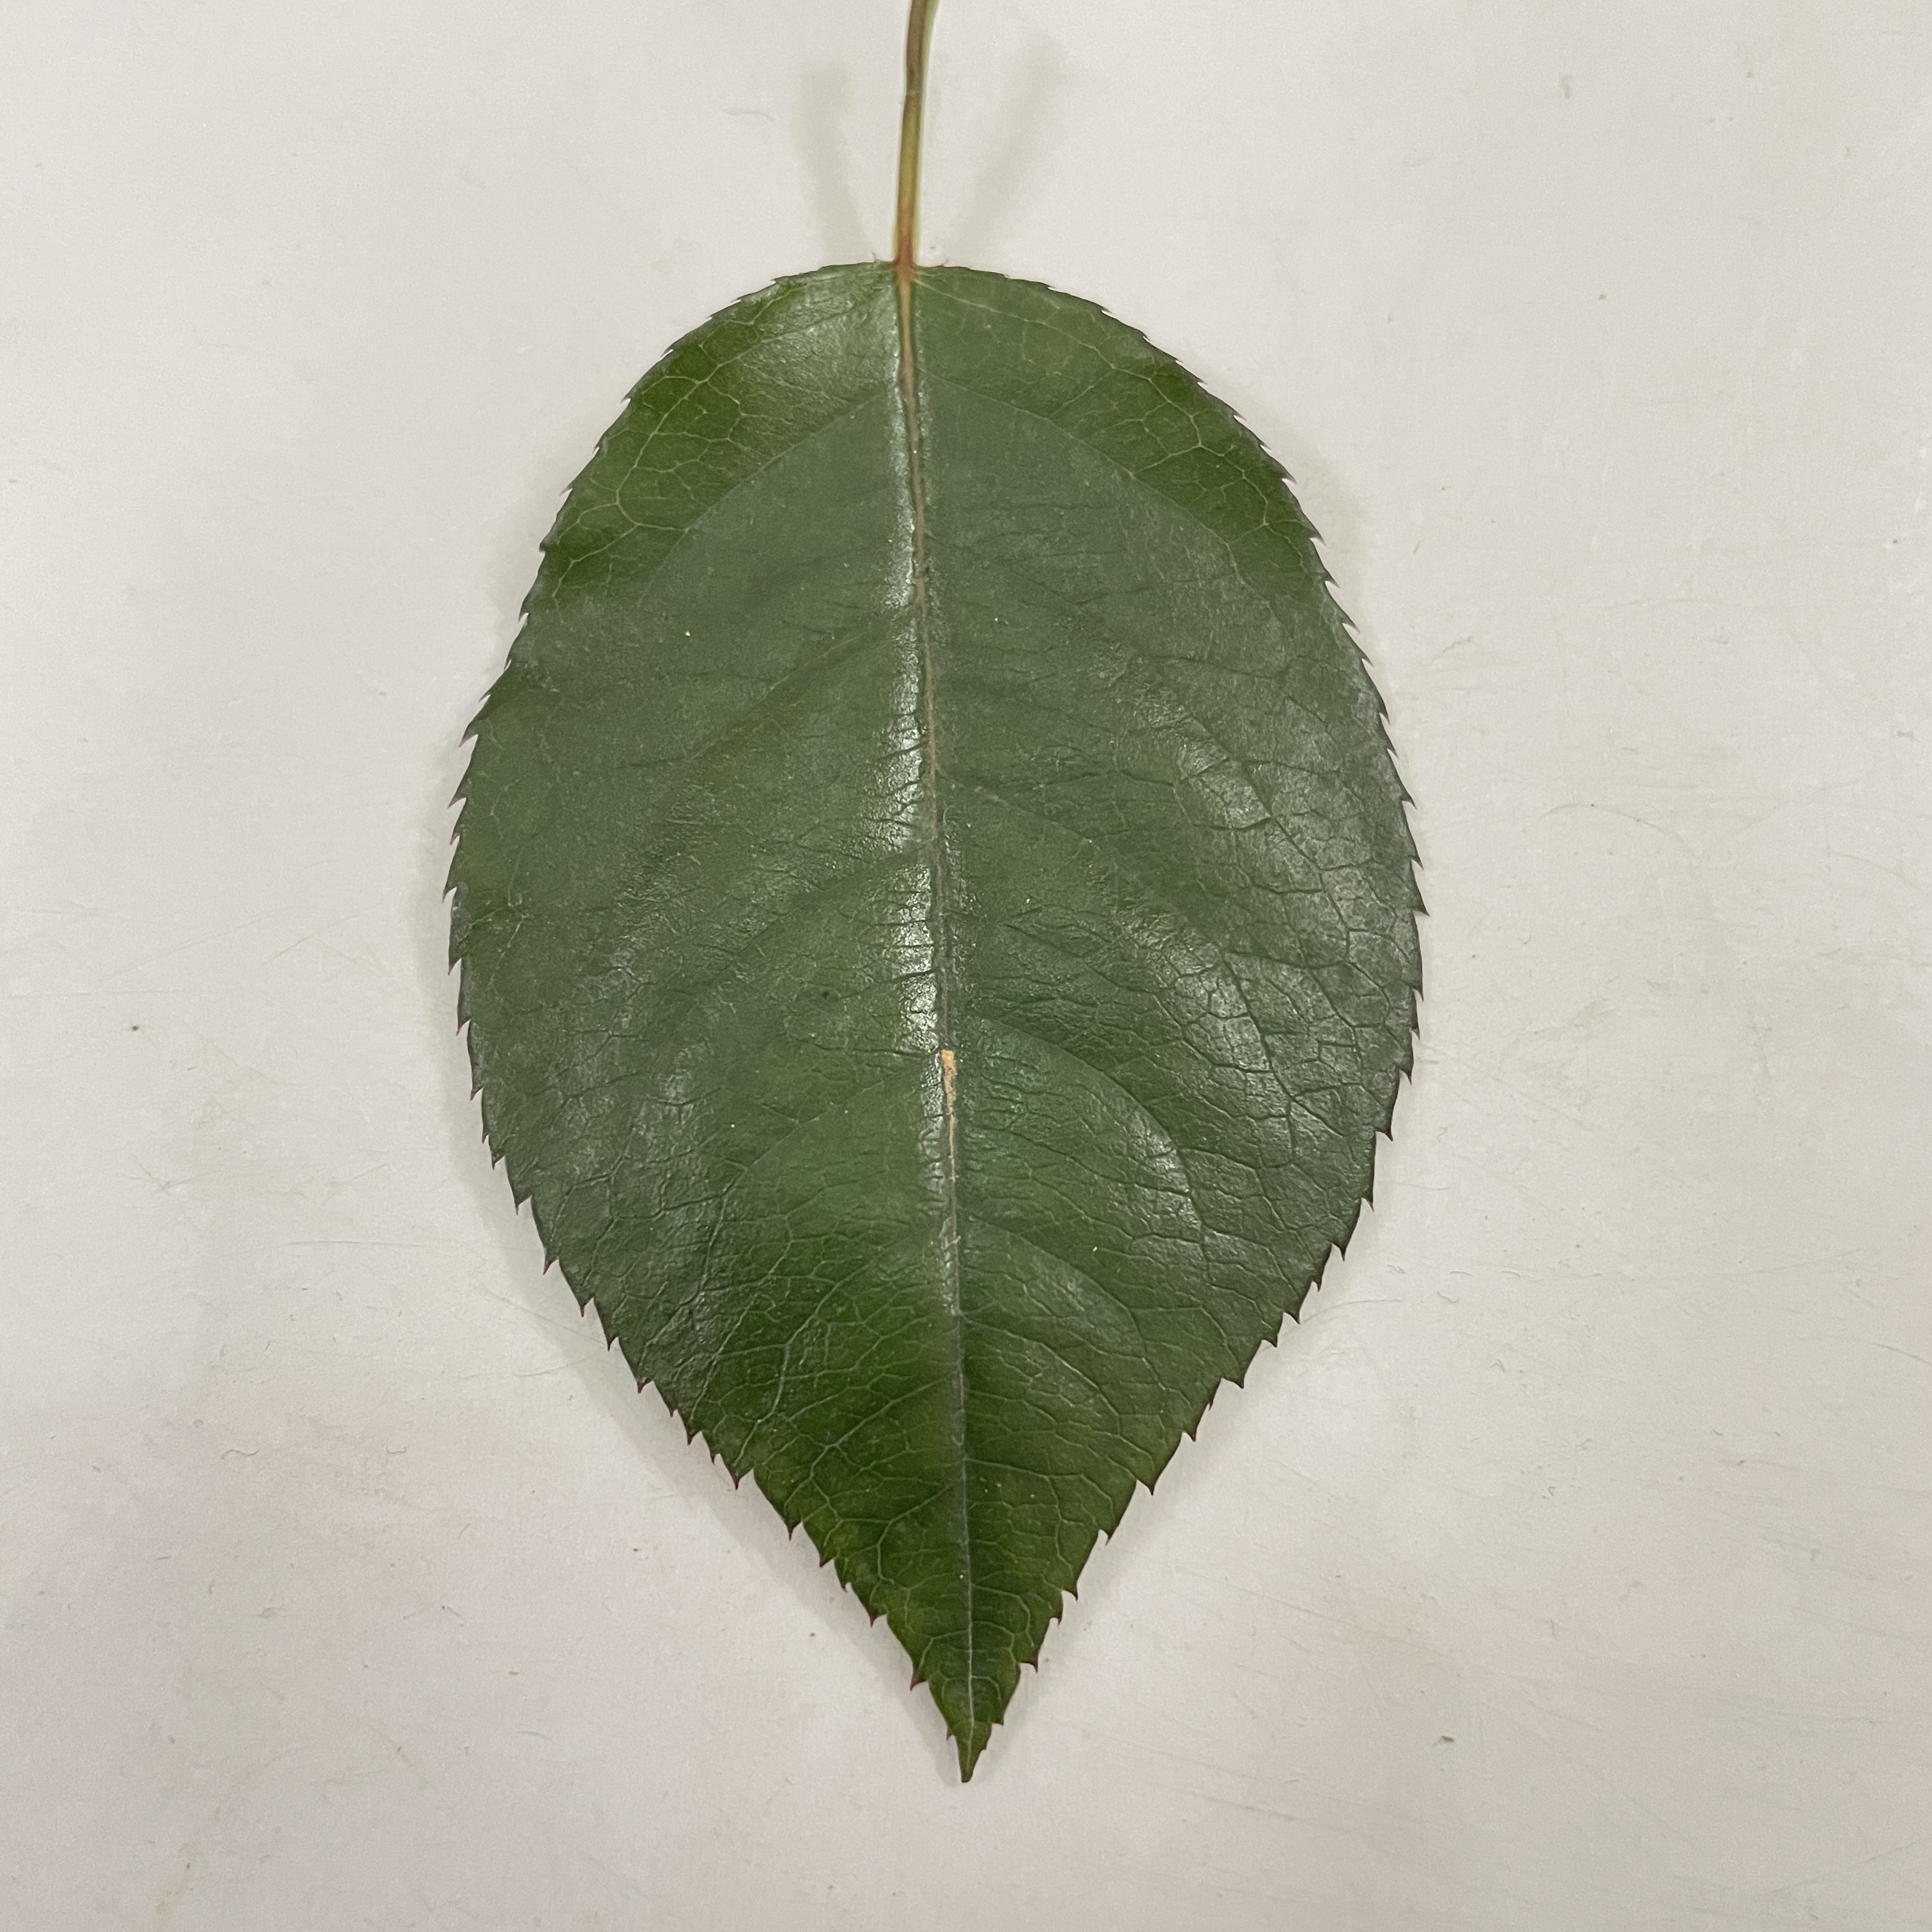
Label: Healthy Leaf